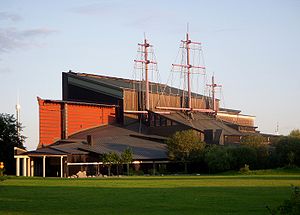
Vasamuseet
Vasamuseet fra land på Djurgården 2006.
Vasamuseet er et museum ved Galärvarvet på Södra Djurgården i Stockholm. Det regnes som en af Stockholms største turistattraktioner.